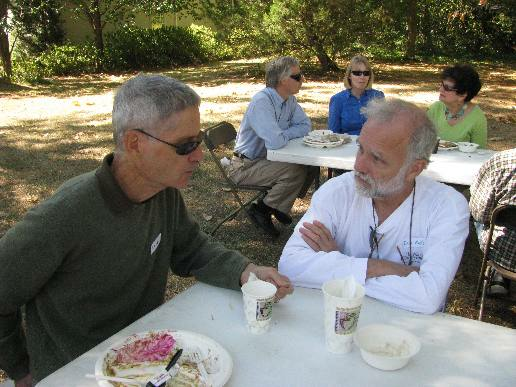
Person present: Yes